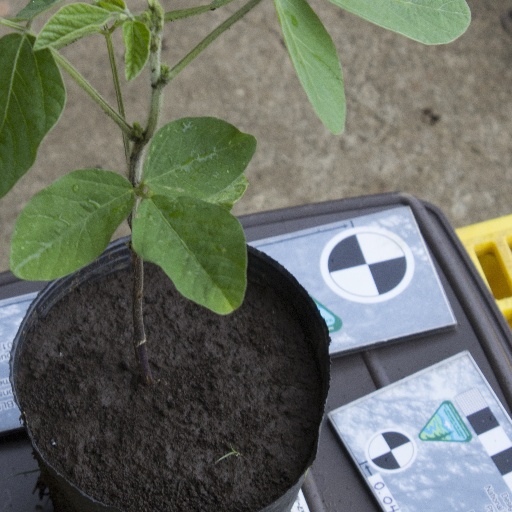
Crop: soybean